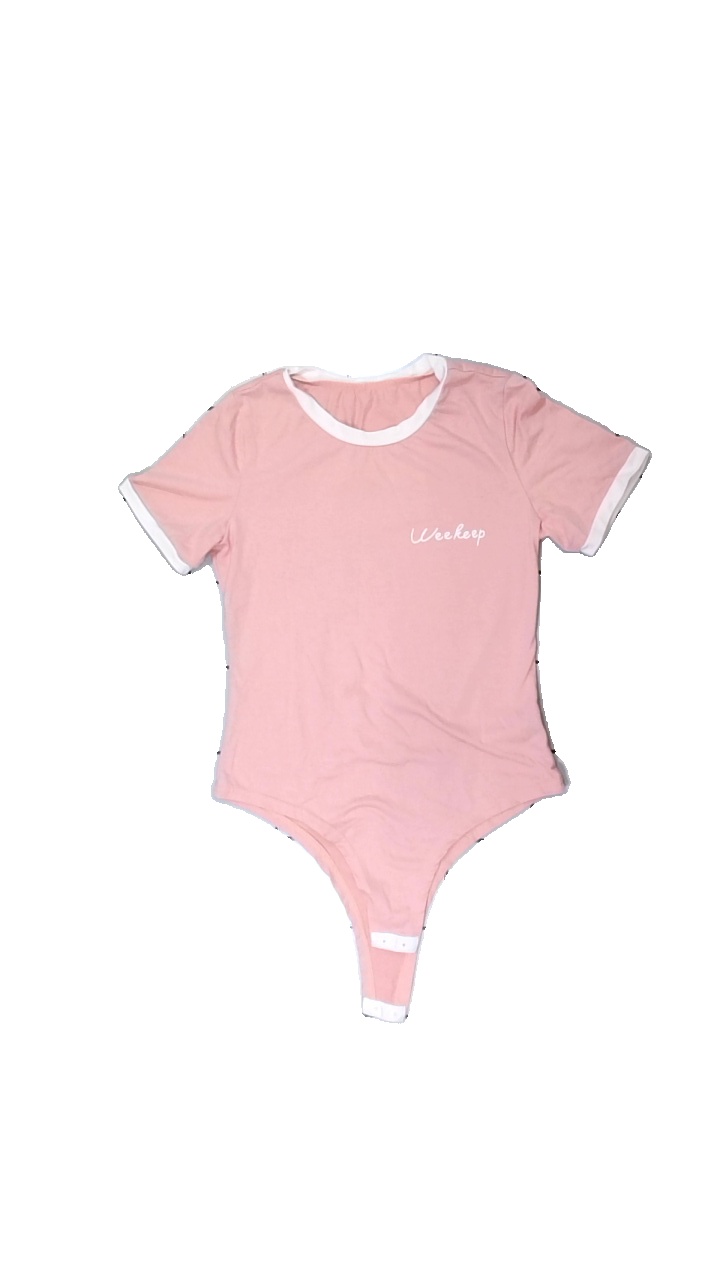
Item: T-shirt (Ladies)
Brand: Shein
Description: rosa t-shirt/body med text. lite luddig
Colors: Pink, White
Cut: Regular
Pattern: Other
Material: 45% cotton 55% polyester
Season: All
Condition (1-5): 4
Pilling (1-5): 4
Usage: Reuse
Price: <50